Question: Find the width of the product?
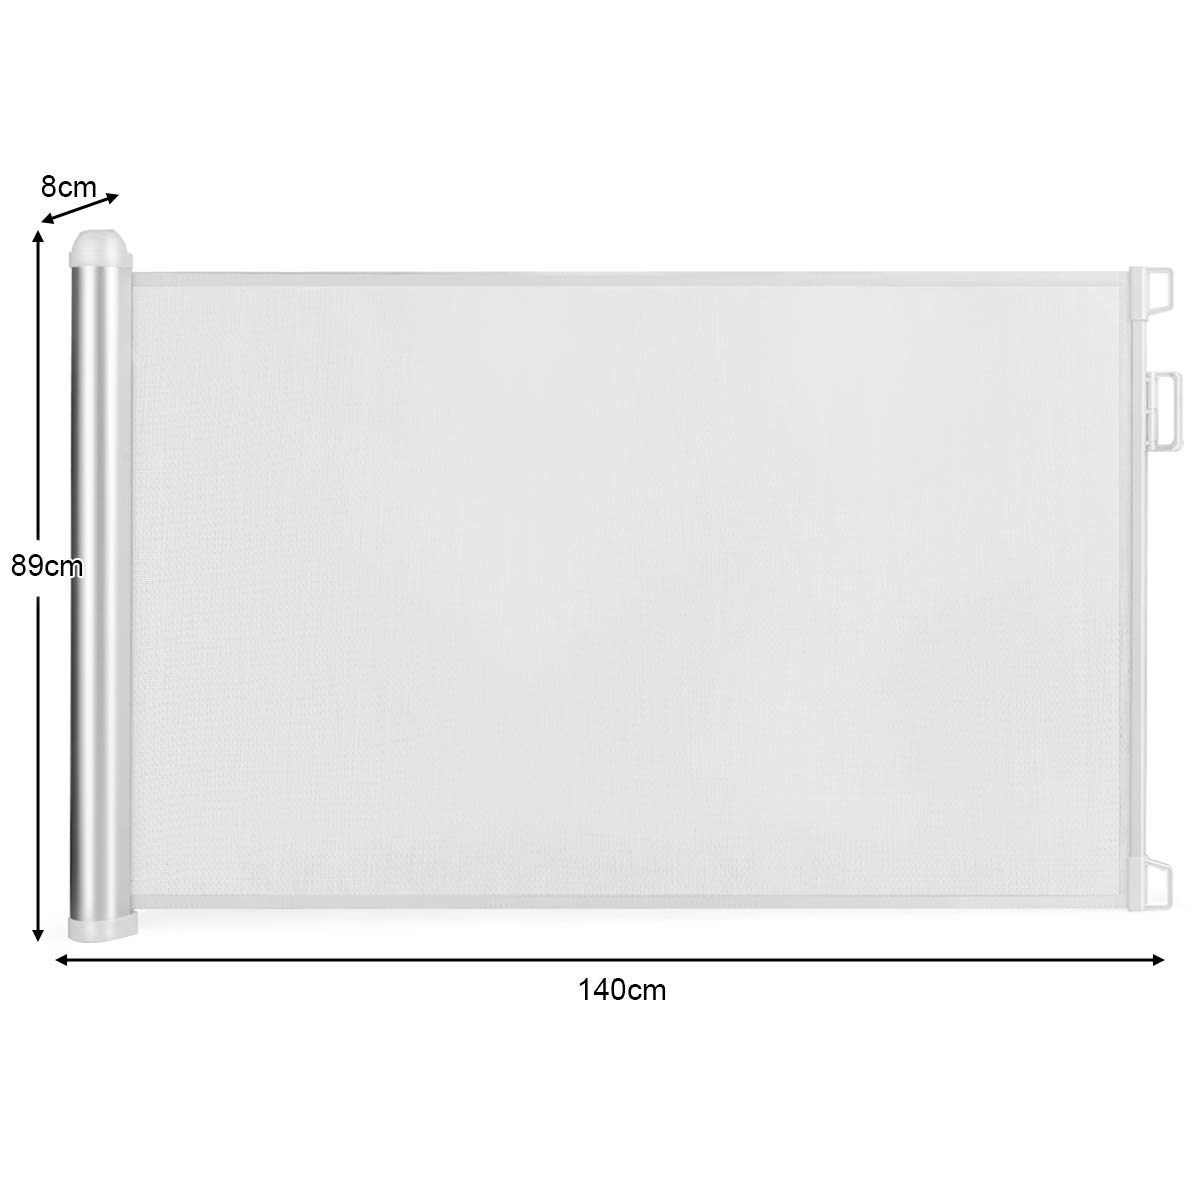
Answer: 140.0 centimetre